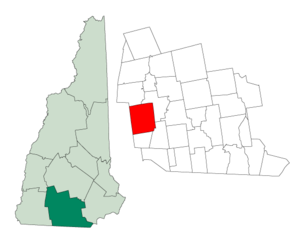
Peterborough est une ville dans le Comté de Hillsborough (New Hampshire) aux États-Unis. La population était de 6 284 au recensement de 2010. Elle est située le long de la rivière Contoocook. La communauté est à 38 miles au sud-ouest de Manchester et 72 miles au nord-ouest de Boston.